Colorado State Rams football

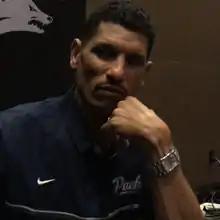
Jay Norvell in 2017 as head coach of Nevada

On December 6, 2021, Colorado State hired Nevada head coach Jay Norvell to be their 24th head coach and first Black head coach in program history. In a stark contrast to previous head coach Steve Addazio's run-heavy smashmouth offense, Norvell was known for leading an explosive, pass-heavy offense. Norvell led Nevada quarterback Carson Strong to back-to-back Mountain West Conference Offensive Player of the Year awards in 2020 and 2021.